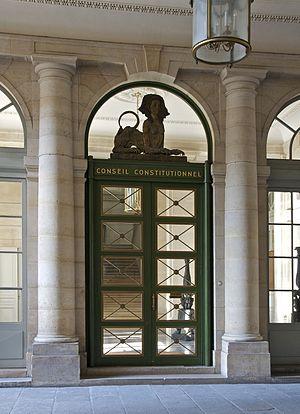
L'entrée principale du Conseil Constitutionnel à Paris, Palais-Royal, Paris.
Le Conseil constitutionnel est une institution française créée par la Constitution de la Cinquième République du 4 octobre 1958. Il se prononce sur la conformité à la Constitution des lois et de certains règlements dont il est saisi. Il veille à la régularité des élections nationales et référendums. Il intervient également dans certaines circonstances de la vie parlementaire et publique.
L’affaire des frégates d’Arabie saoudite et des sous-marins du Pakistan, désignée sous diverses appellations dans la presse et notamment sous le nom d’« affaire Karachi » en raison de l'attentat du 8 mai 2002 à Karachi, est une affaire politico-financière qui concerne deux contrats d’armement signés en 1994. Le premier prévoyait la vente par la France de frégates à l’Arabie saoudite et le second celle de sous-marins au Pakistan ; ces contrats ont donné lieu à des rétrocommissions qui auraient financé la campagne d’Édouard Balladur à l’élection présidentielle de 1995.
En France, le référendum existe depuis la Révolution. Procédé de démocratie semi-directe, c'est un vote individuel permettant aux citoyens français de décider ou de donner leur avis collectivement.